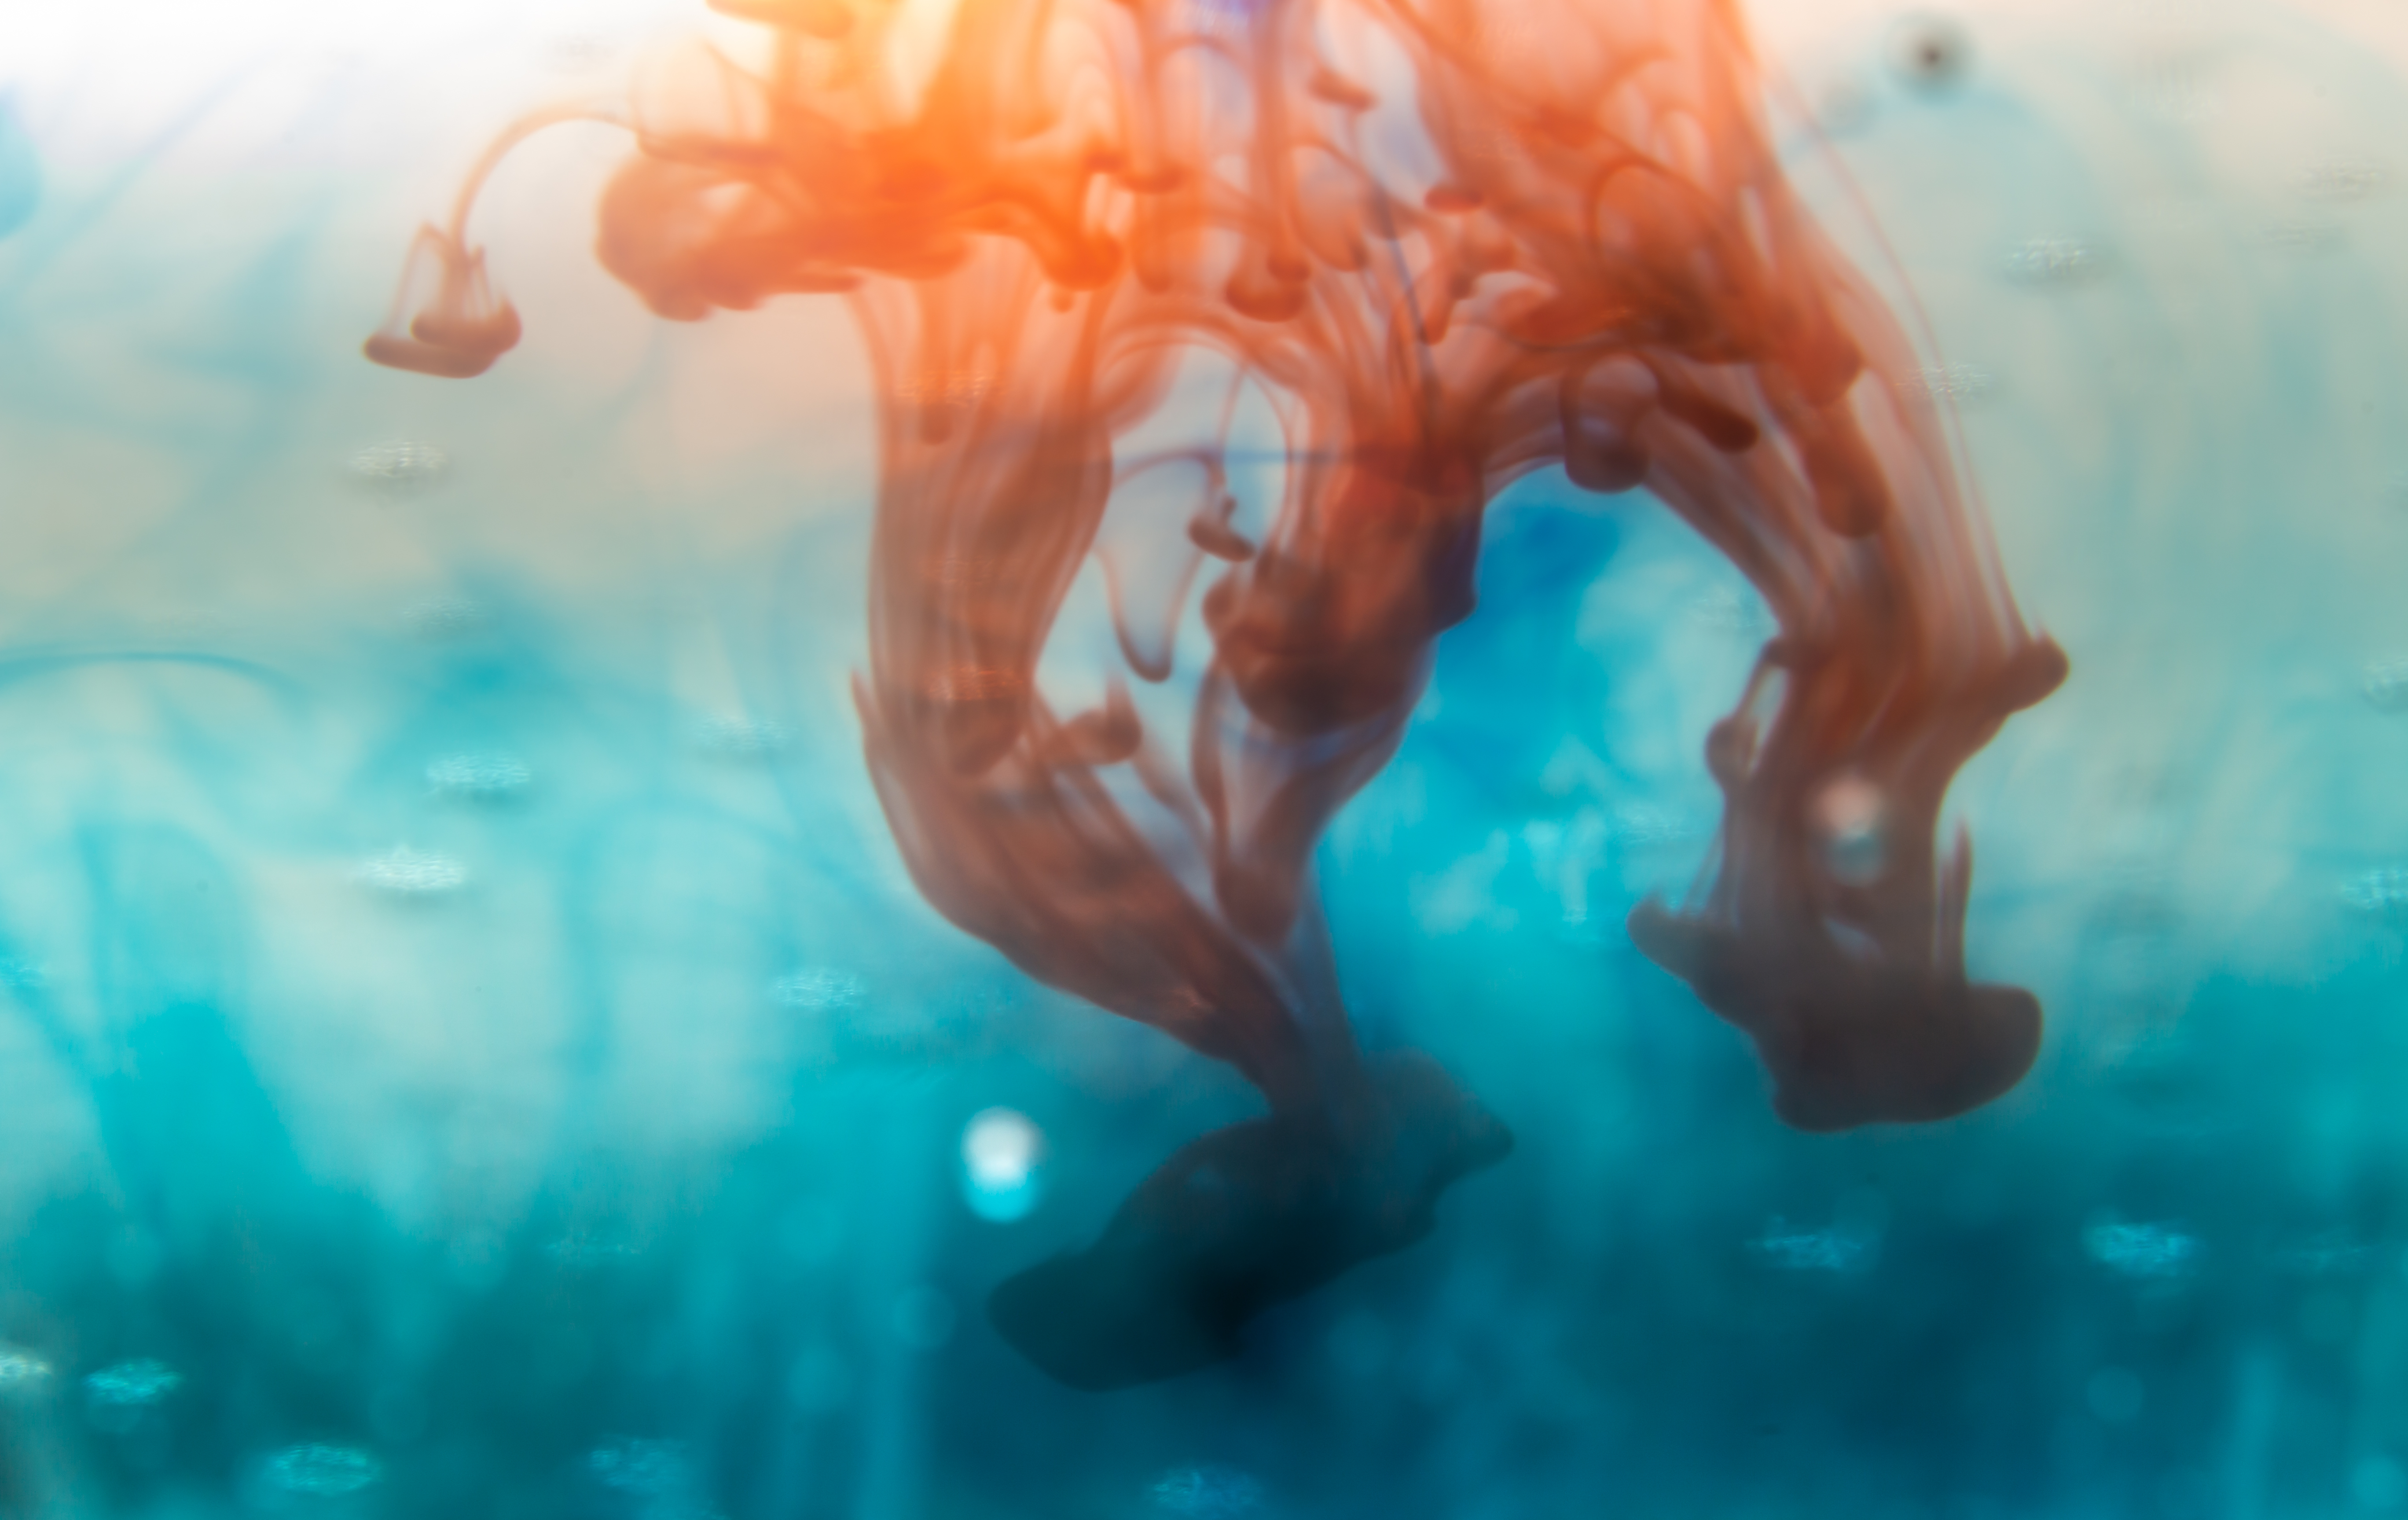
water, blue, underwater, illustration, organism, art, cg artwork, fictional character